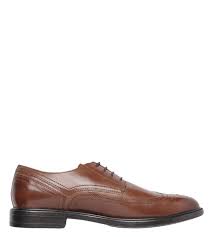
Label: Brogue